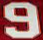
Number: 9